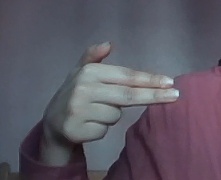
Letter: ghain